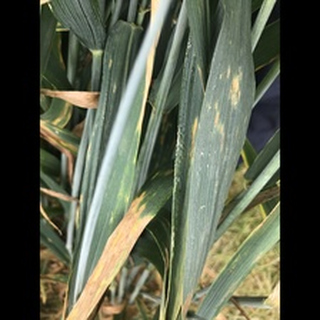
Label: wheat_septoria